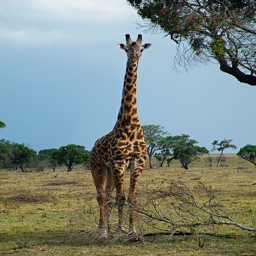
A giraffe is standing behind a branch that is laying in the ground.
A giraffe standing in a field next to and in front of trees.
A giraffe in a grassy field stands towards the camera.
A giraffe standing in a grassy area with trees in the background.
A giraffe standing tall in a grassy area.